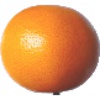
Label: Grapefruit Pink 1